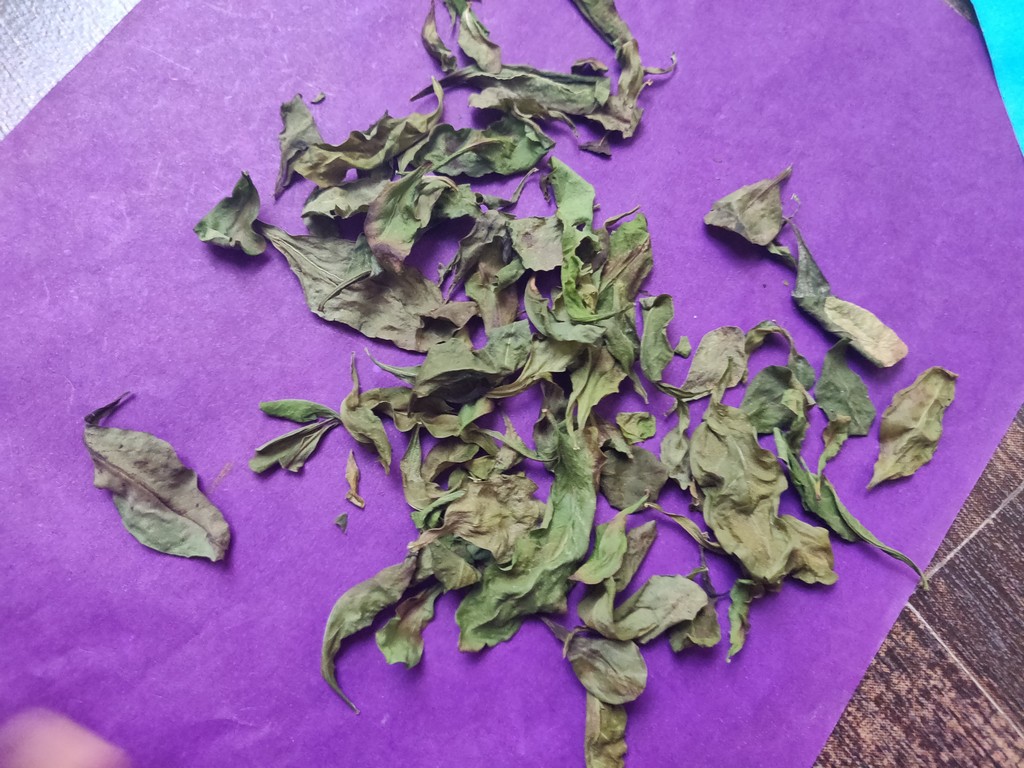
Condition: Dried
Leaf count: multiple
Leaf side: unknown